Soul Hustler

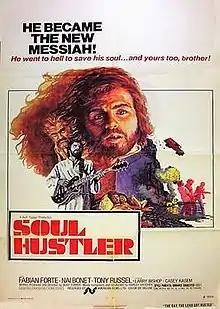
Film poster

Soul Hustler, also known as The Day the Lord Got Busted, is a 1973 American feature film starring Fabian as a preacher.